Answer in natural language. Which point is closer to the camera taking this photo, point A  or point B? Choose between the following options: B or A
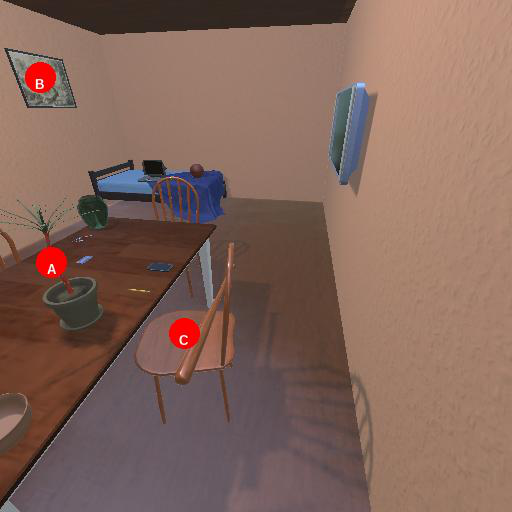
<answer>A</answer>